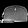
Label: Bag